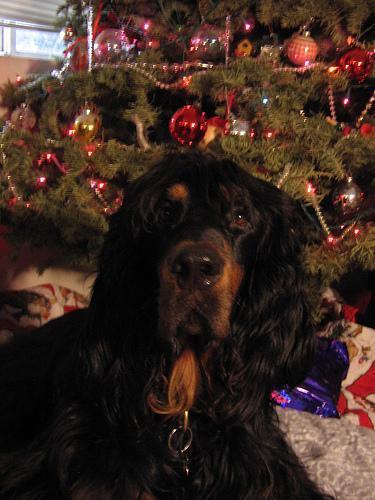
Gordon_setter